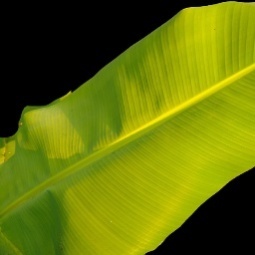
Label: Healthy